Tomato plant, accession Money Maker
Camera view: vertical (180 deg); turntable rotation: 0 degrees
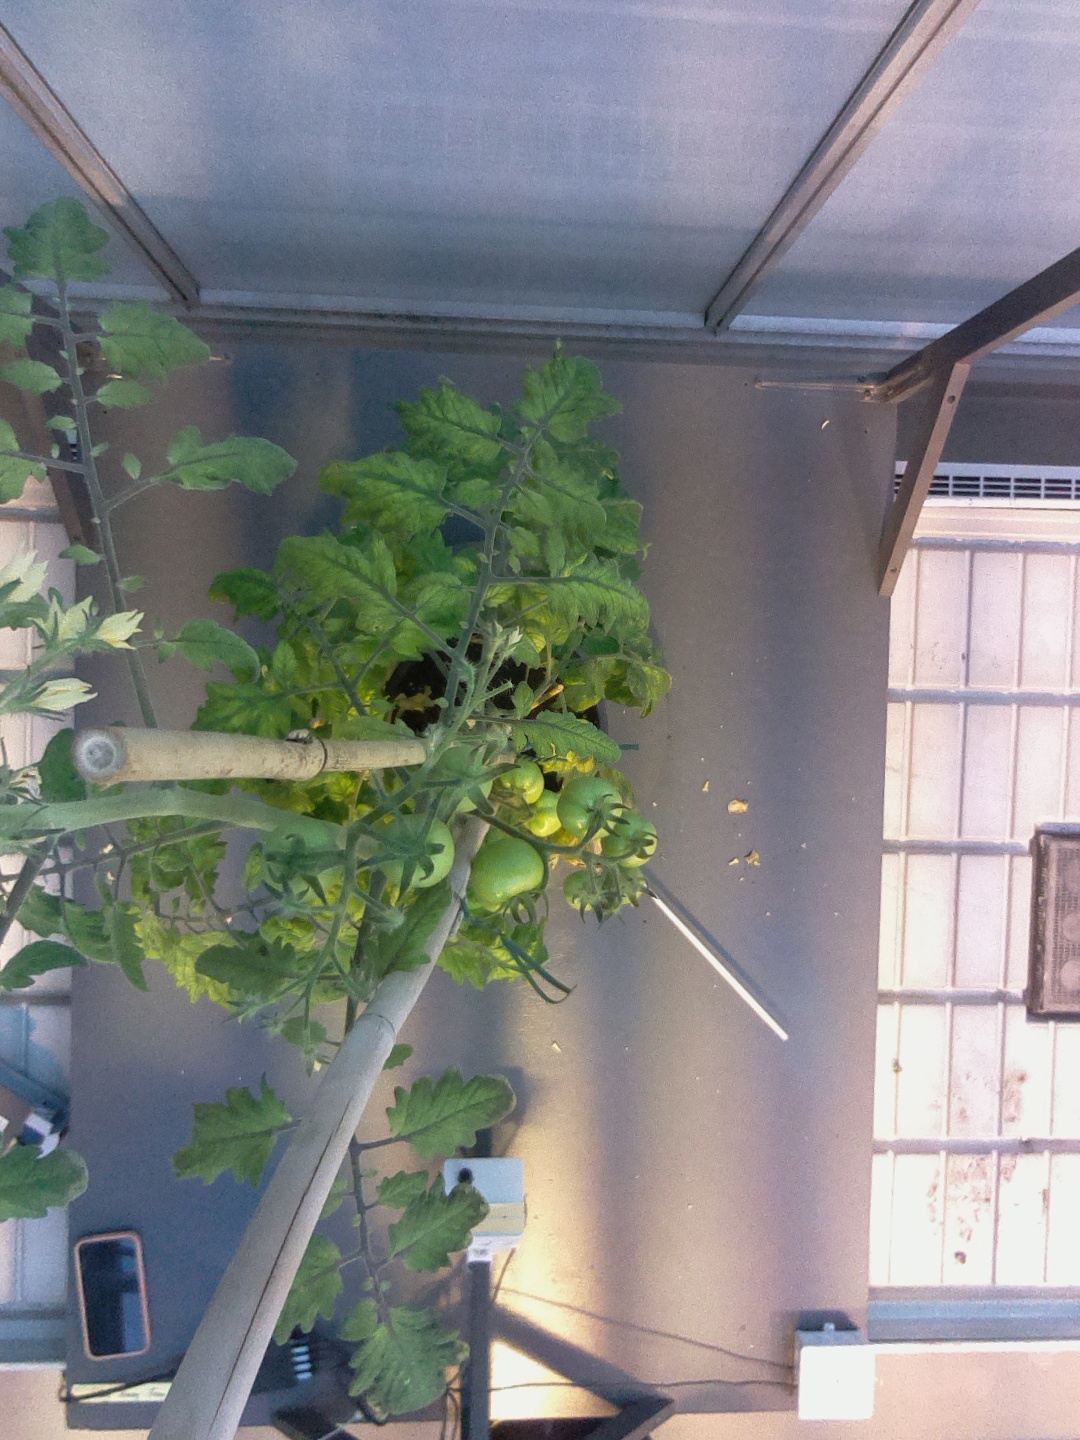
BBCH growth stage 75: 50%-60% of final fruit size